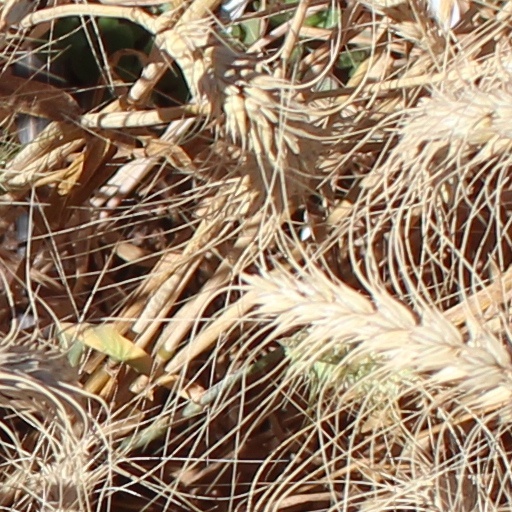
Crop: wheat